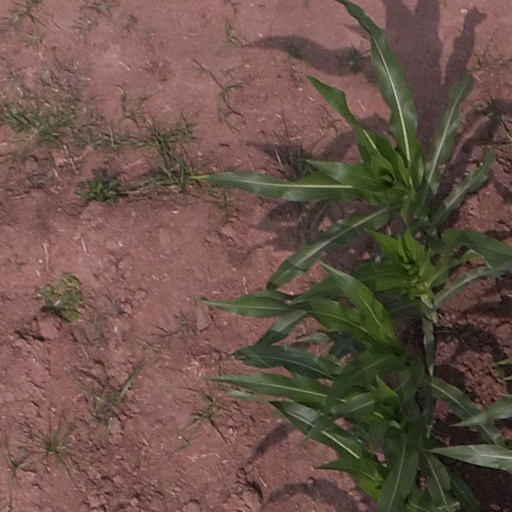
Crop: maize; corn